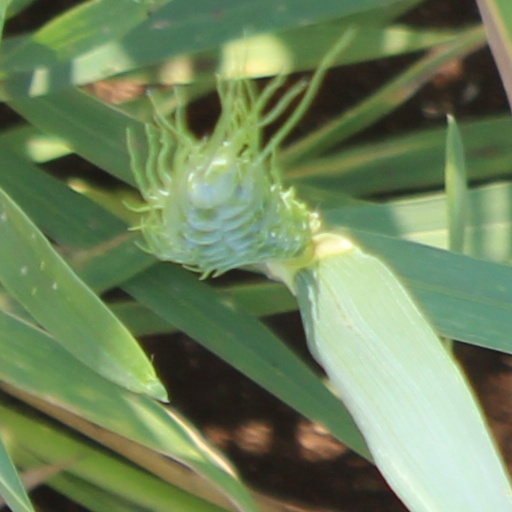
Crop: wheat